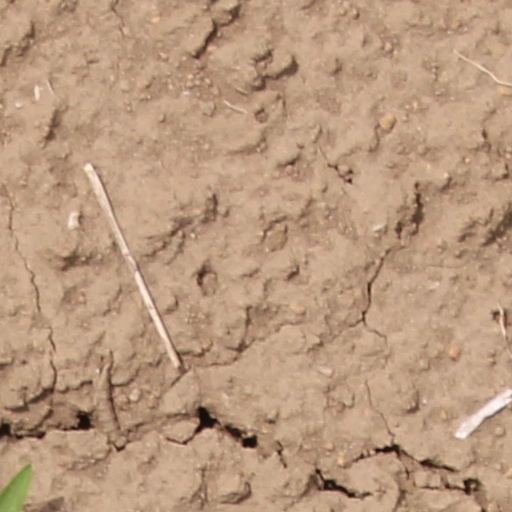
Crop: wheat